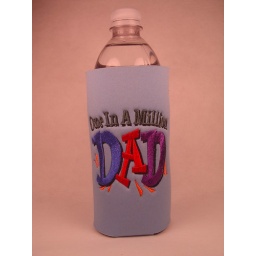
Done in Light blue water bottle koozie